Drakulić massacre

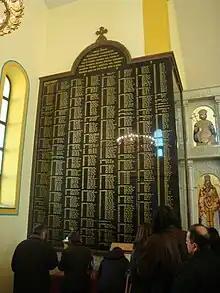
A memorial plaque with the names of those killed on February 7, 1942 in Drakulić, Šargovec, Mortike and the Rakovac mine

The Drakulić massacre was the mass killing of 2,300 Serb civilians by the Croatian fascist Ustaše movement on 7 February 1942, during World War II in the villages of Drakulić, Šargovac and Motike near Banja Luka, which were then part of the Independent State of Croatia (NDH).